Benguet

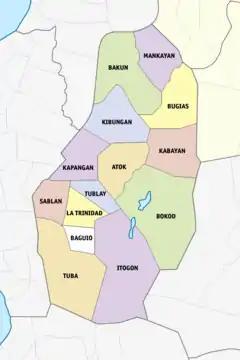

Benguet covers an area of occupying the southwestern tip of the Cordillera Administrative Region. If Baguio is included for geographical purposes, the total area of Benguet is .